Question: Please indicate a possible affordance area of the jump_skateboard that can be used for standing
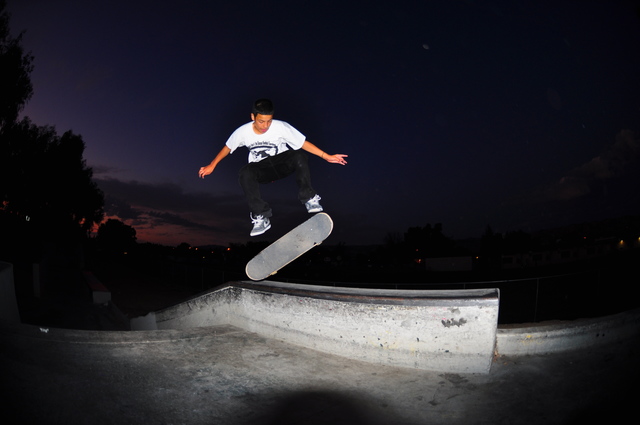
Answer: [224.06, 207.871, 345.965, 289.775]